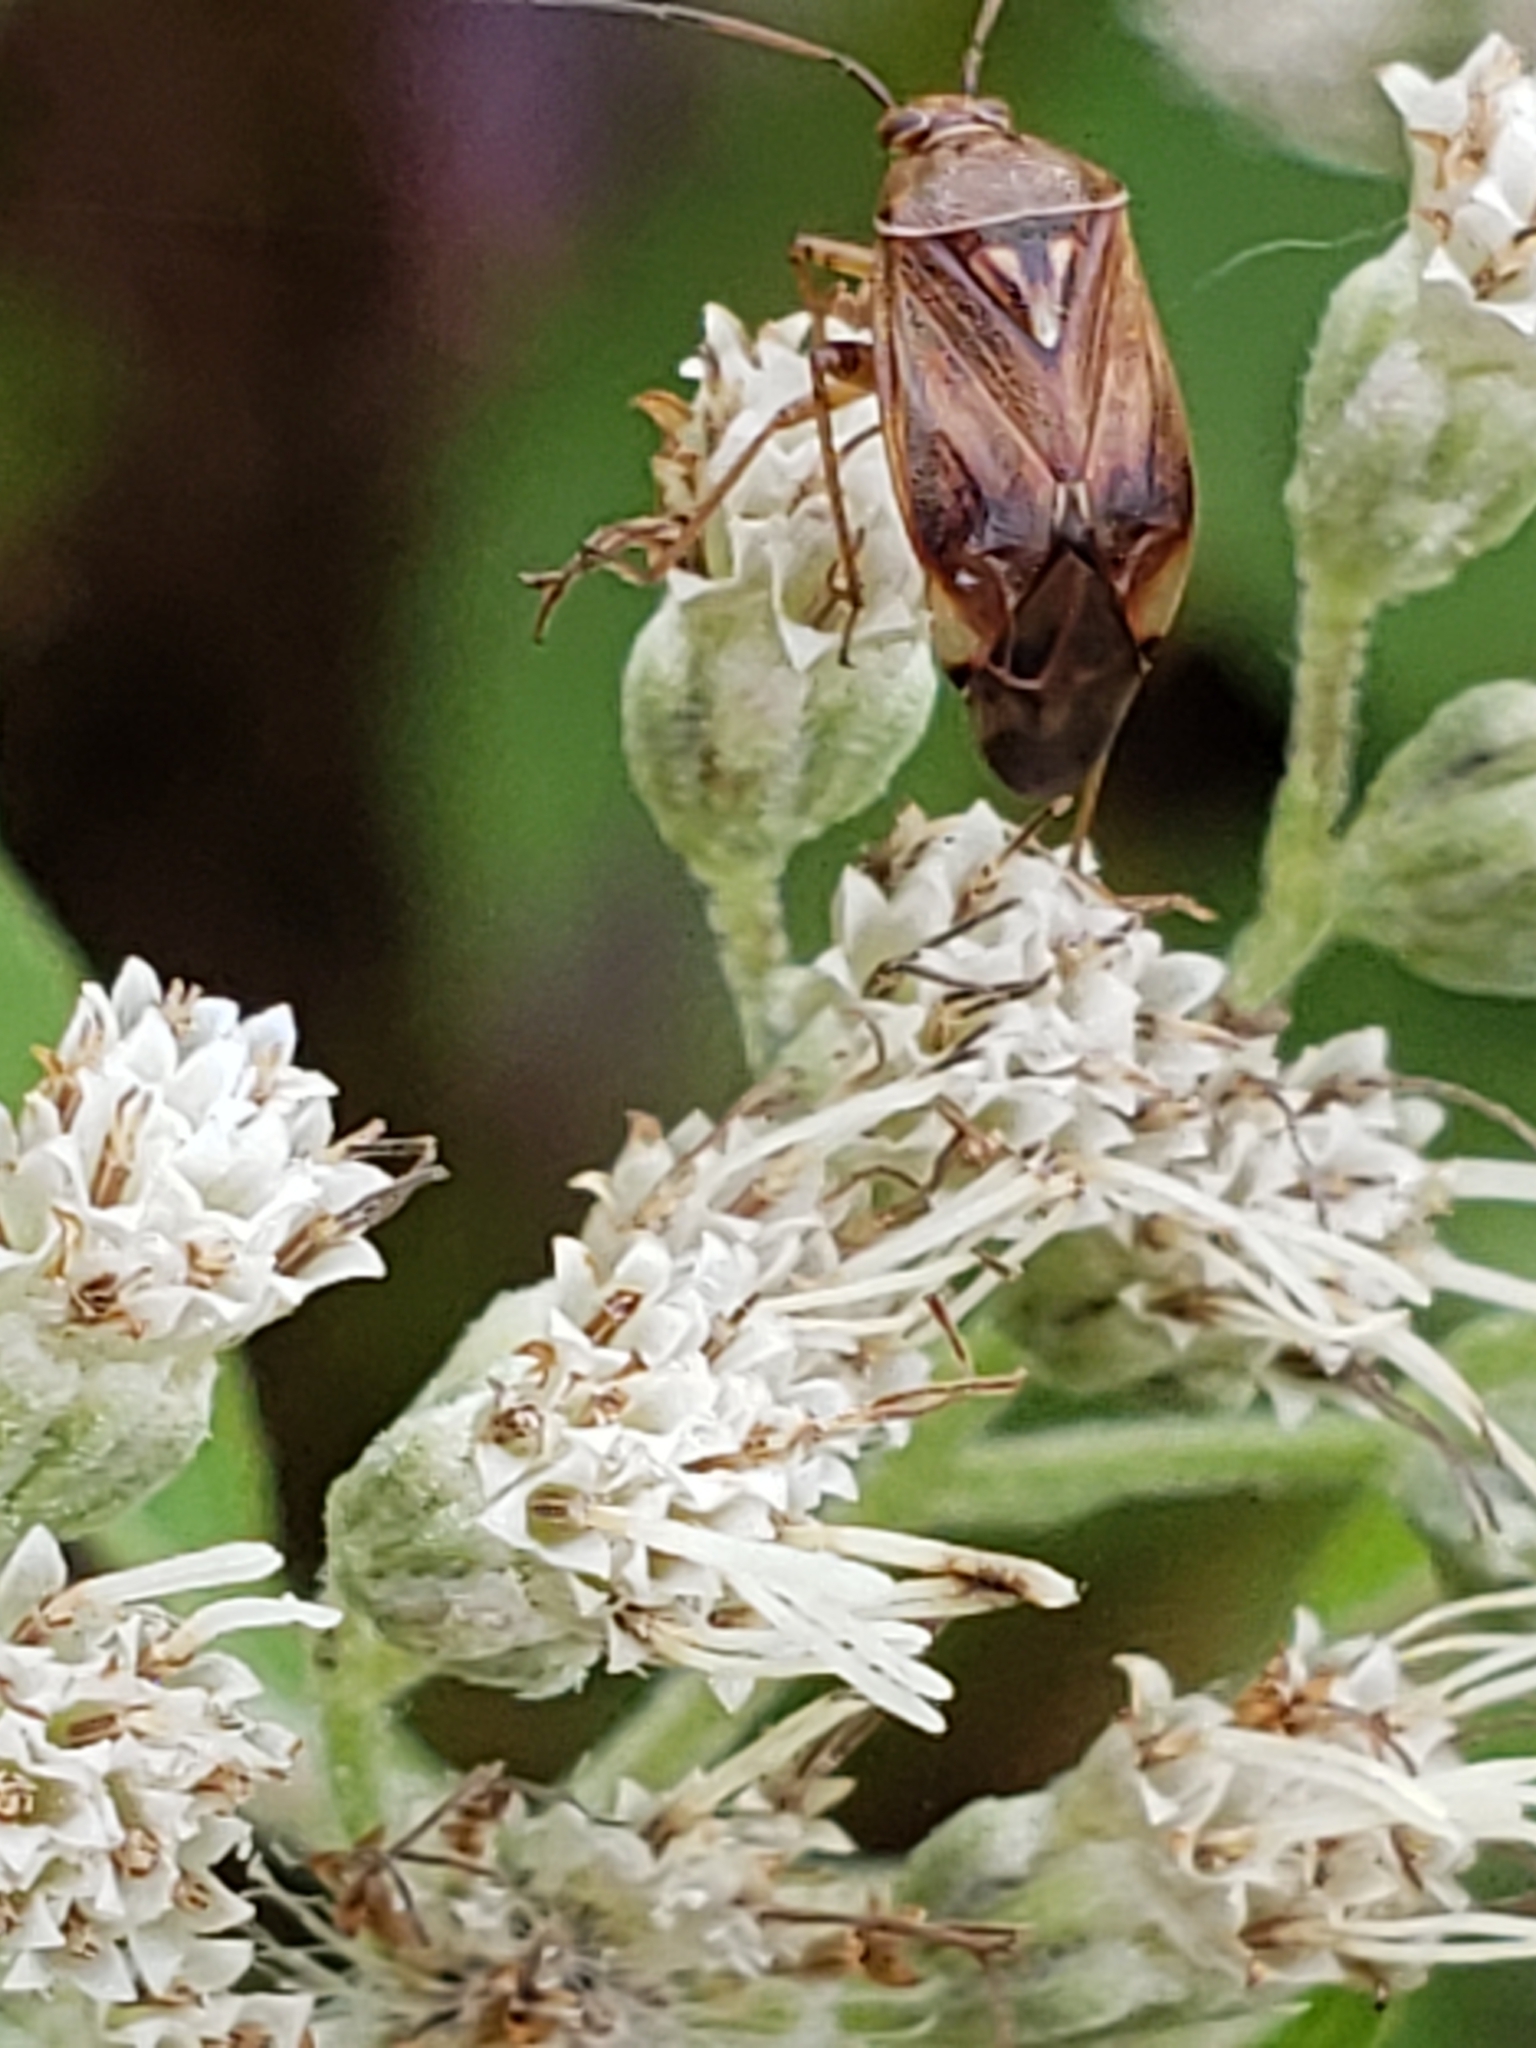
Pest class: lygus_bug